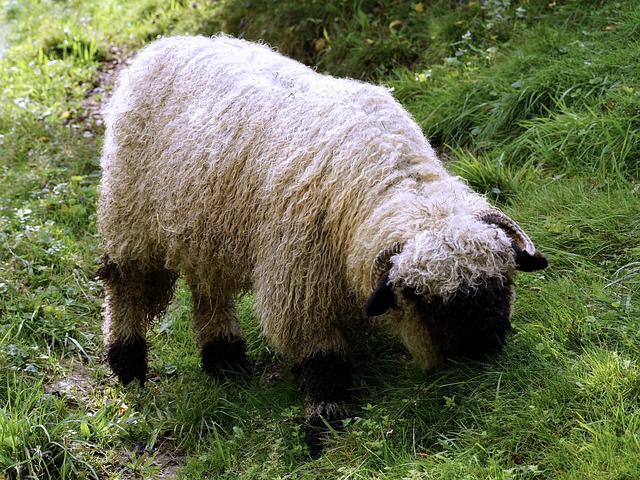
Label: pecora